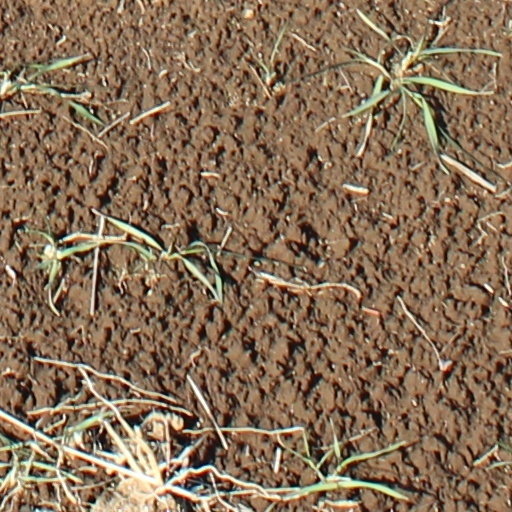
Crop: wheat